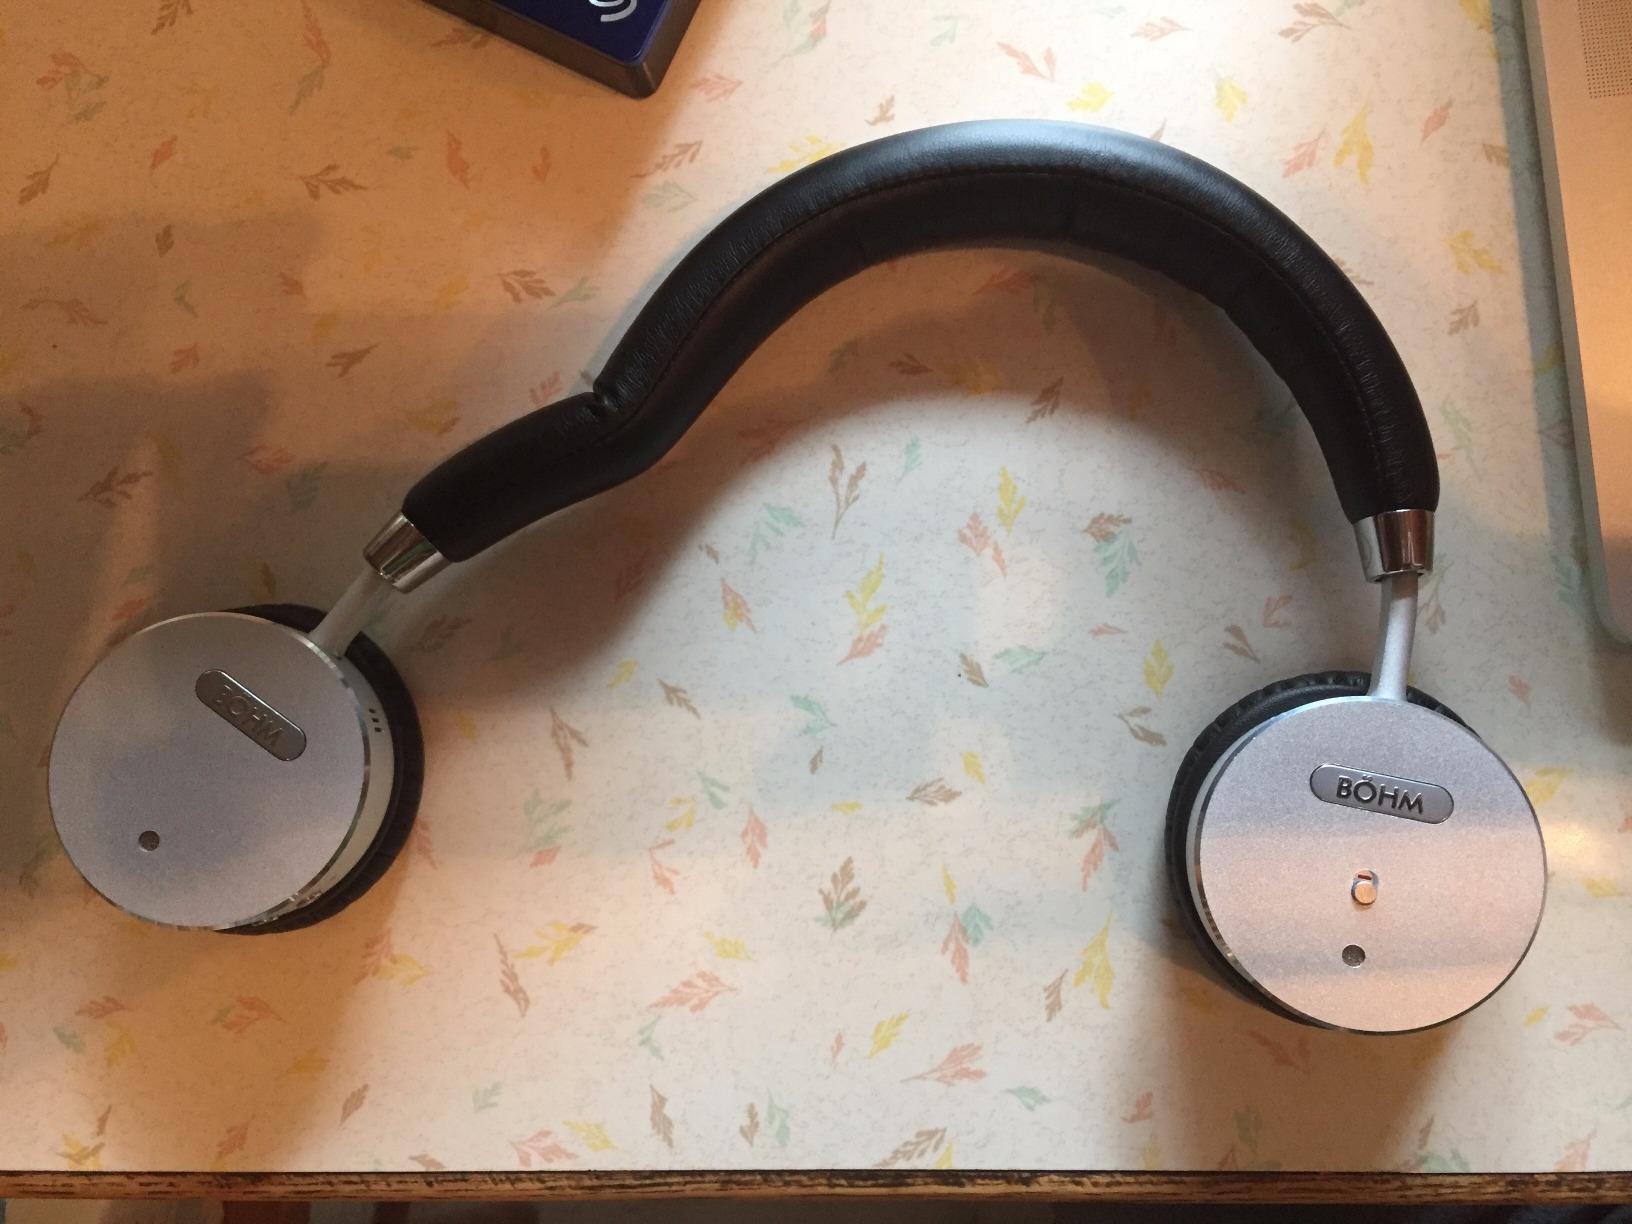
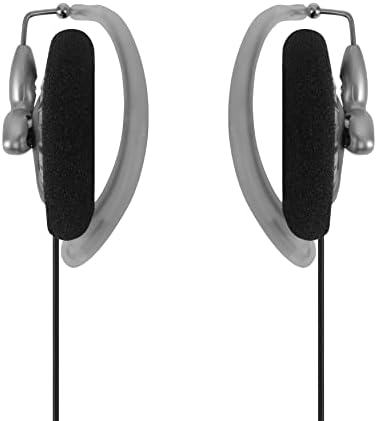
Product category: headphones
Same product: no